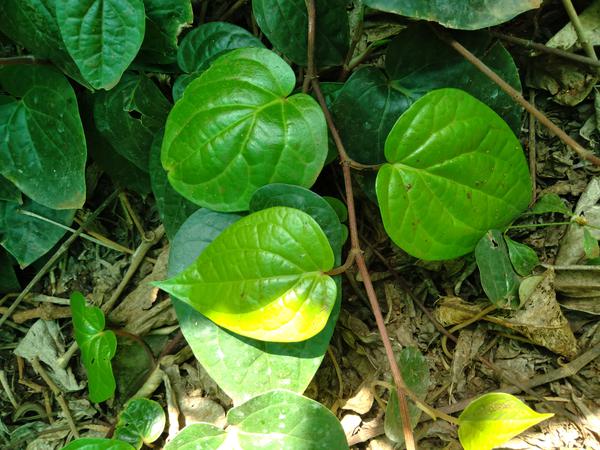
Plant: Betel